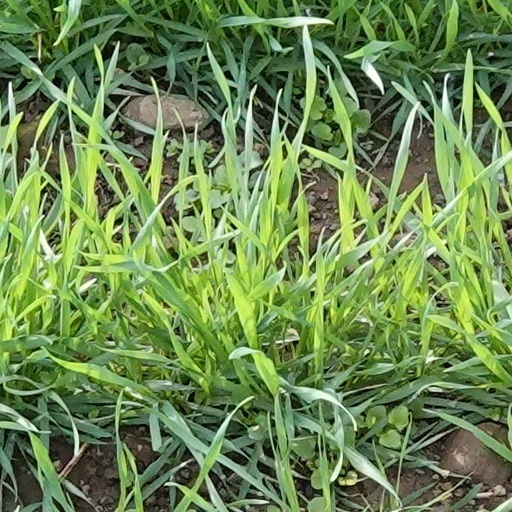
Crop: wheat